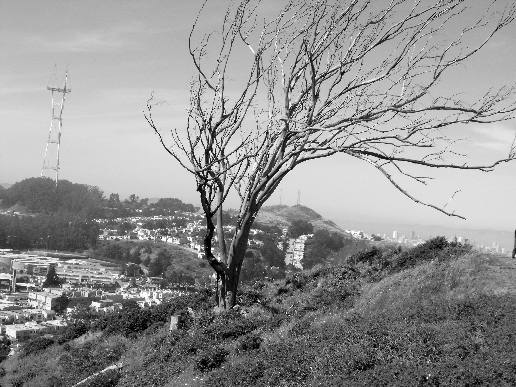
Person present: No